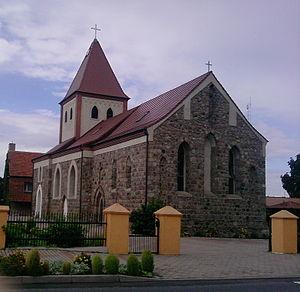
Kowalów est un village polonais de la gmina de Rzepin dans la powiat de Słubice de la voïvodie de Lubusz dans l'ouest de la Pologne.